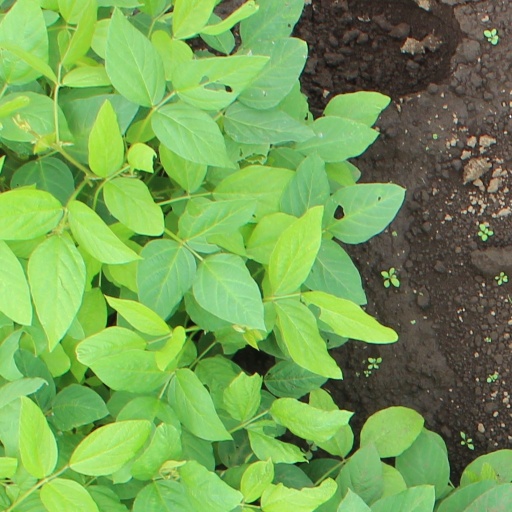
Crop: soybean